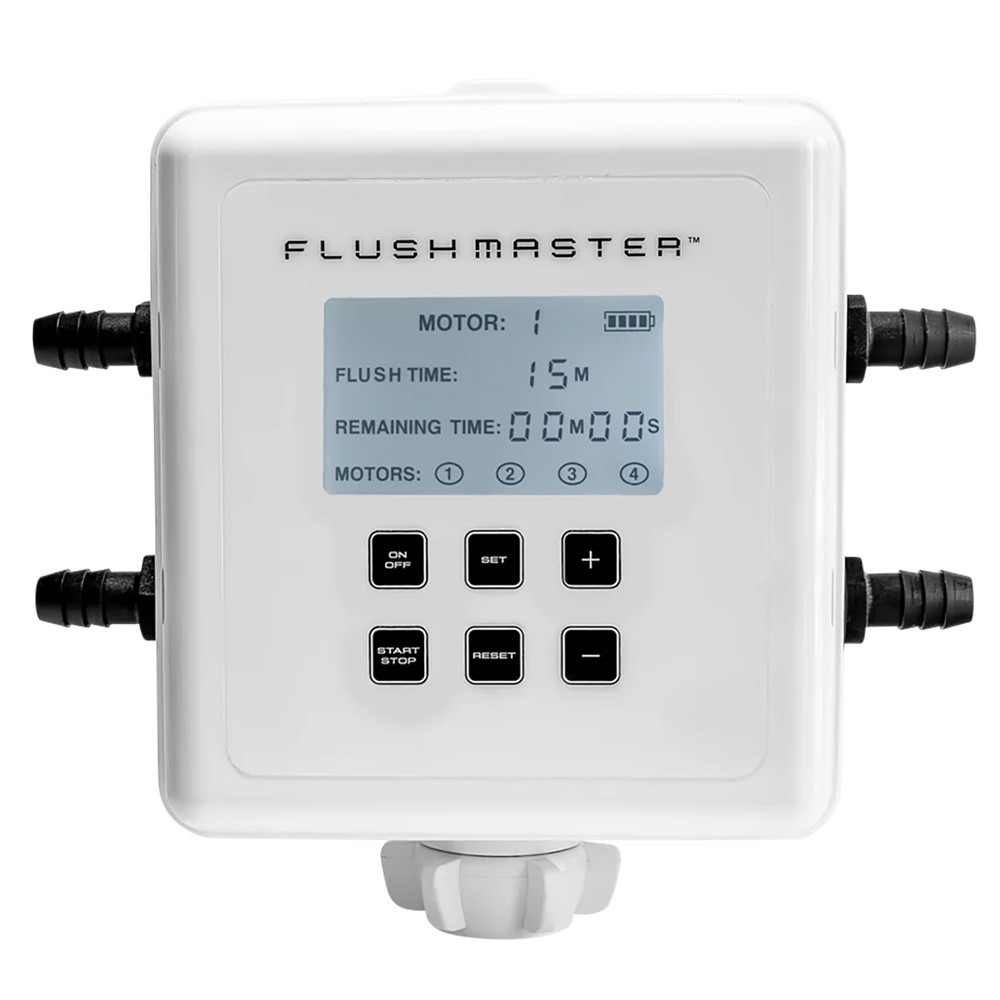
Flushmaster Outboard Flushing System - 4 Outlet w/Four 7' Hose Kits [SM-FM4007]
Outboard Flushing System - 4 Outlet with Four 7' Hose Kits The Flushmaster is a portable, marine-grade device designed to automate the flushing process for up to four outboard motors. Powered by (3) AA batteries, it ensures thorough engine cleaning by flushing each motor sequentially before automatically shutting off. With its IP67 waterproof certification, the Flushmaster is built to last, offering a convenient and time-saving solution for outboard maintenance. Select the perfect hose length for your setup and experience hassle-free engine care with just the push of a button. The Flushmaster Outboard Flushing System is a marine-grade, portable device that simplifies the process of flushing single, dual, triple, and even quad outboard motors. Powered by (3) AA batteries, the Flushmaster offers effortless engine maintenance while saving time and water. With just the push of a button, your motors are flushed one at a time, ensuring thorough cleaning and optimal engine performance. Once the flushing is complete, the device automatically shuts off and blocks the water flow, leaving you free to enjoy your day without further attention. Portable - Use it anywhere you have a freshwater supply: Water Spigot Garden Hose PVC Plumbing Choose the appropriate hose length based on your setup and application. With its IP67 Waterproof Certification, the Flushmaster is built to withstand harsh marine conditions, ensuring reliable performance season after season. Say goodbye to the hassle of traditional flushing methods and embrace the simplicity of Flushmaster for a smoother boating experience. What's Included? Flushmaster Device (3) AA Batteries Outlet Hoses Hose Clamps Screwdriver Instructions Manual and Warranty Product Installation: Install the included (3) AA batteries Install the outlet hose(s) to the Flushmaster device Connect the Flushmaster device to a water source Attach the outlet hose(s) to your boat motor(s) Press START to begin the automated flushing process Product Compatibility: The Flushmaster is compatible with four-stroke outboards and flush ports. Ensure you select the optimal hose length to accommodate your application. WARNING: This product can expose you to chemicals which are known to the State of California to cause cancer, birth defects or other reproductive harm. For more information go to P65Warnings.ca.gov . Quick Guide (pdf)
Brand: Flushmaster
Category: Vehicles & Parts > Vehicle Parts & Accessories > Watercraft Parts & Accessories > Watercraft Care > Watercraft Cleaners